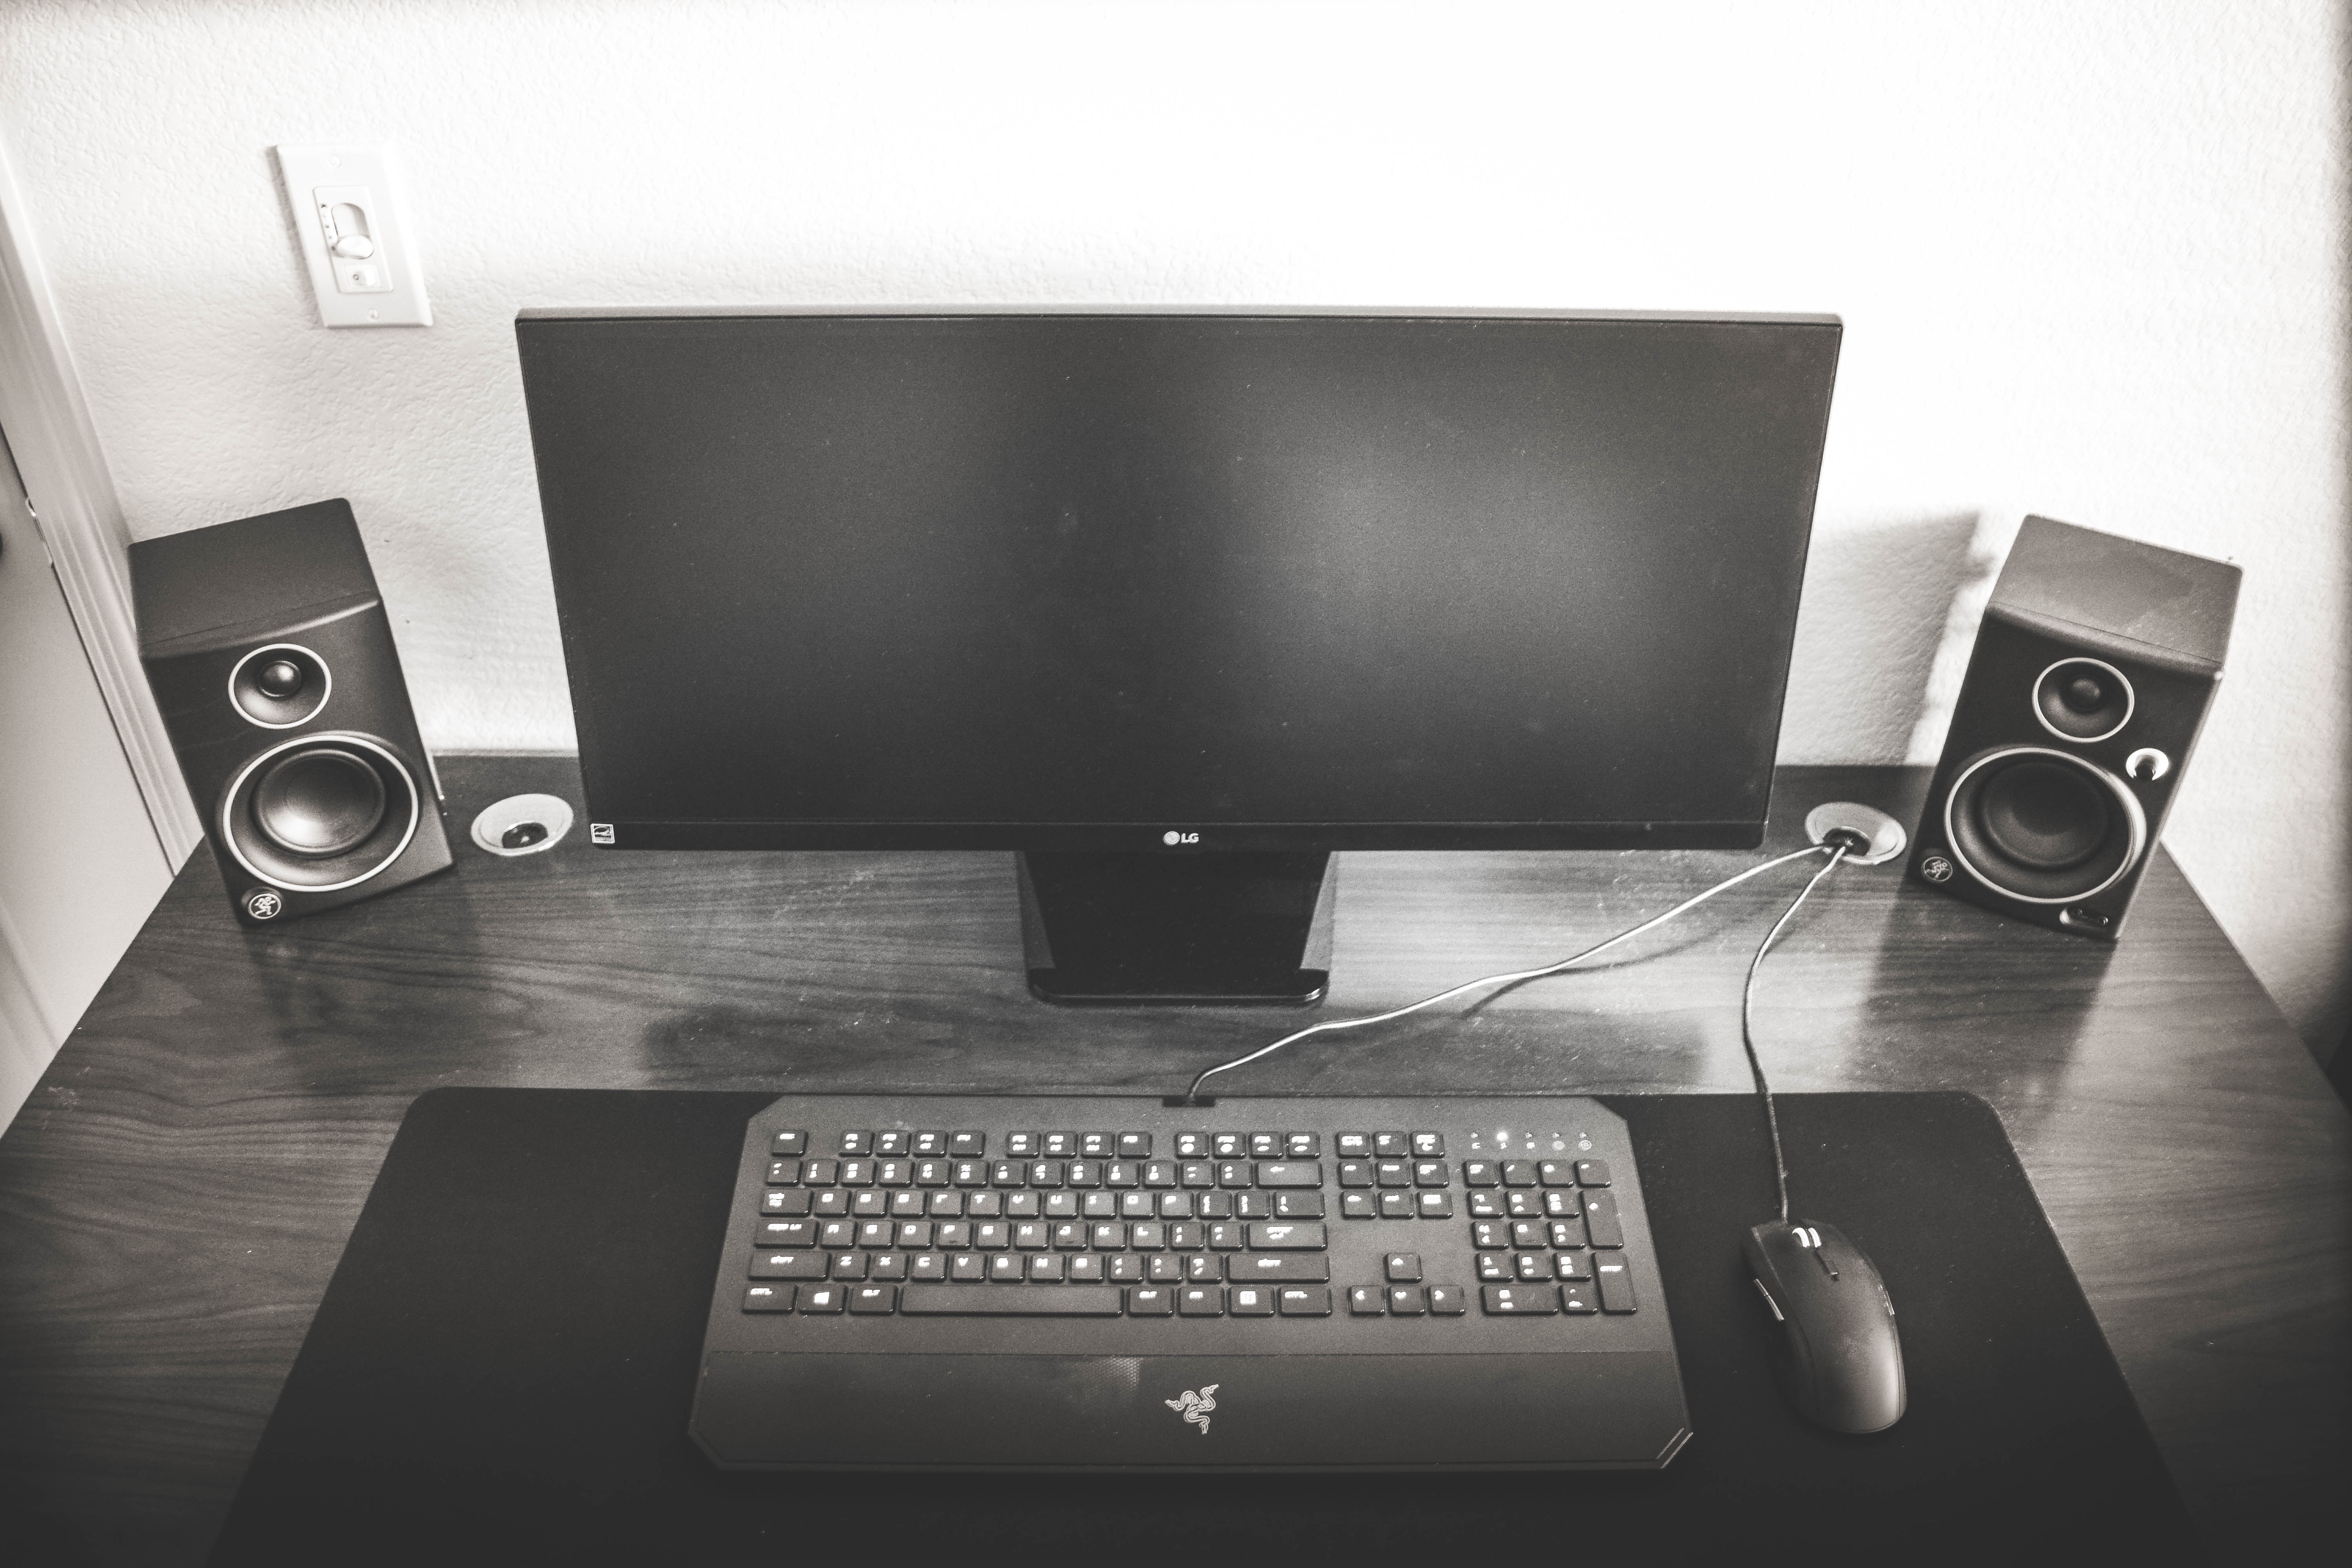
laptop, technology, white, black, monochrome, brand, design, multimedia, desktop computer, personal computer, computer monitor, electronic device, computer hardware, display device